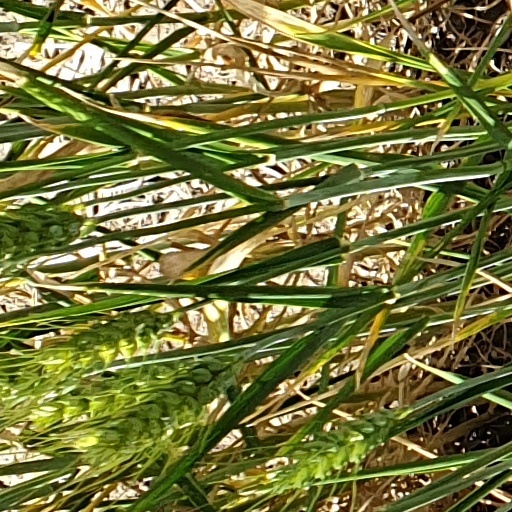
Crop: wheat